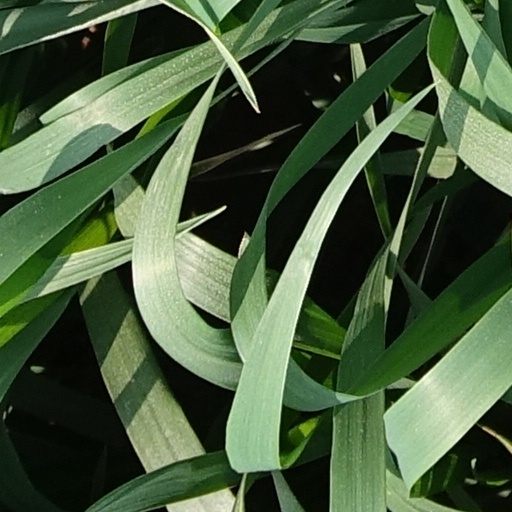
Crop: wheat